Make Me Famous (band)

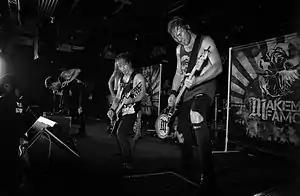
Make Me Famous performing live in Allentown, Pennsylvania, U.S. in August 2012

Make Me Famous were a Ukrainian metalcore band. They were founded by lead guitarist and co-vocalist Denis Shaforostov, who gained popularity through his YouTube channel "above92", and songwriter/guitarist Jimmy X Rose. They released one promotional EP and one studio album, titled "It's Now or Never", the latter of which was released through Sumerian Records.